Cédric Mandjeck

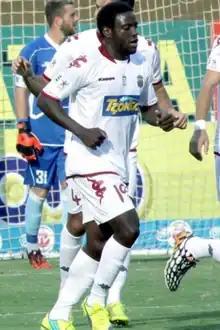
Cédric Mandjeck, Cameroonian footballer

Jacques Parfait Cédric Mandjeck (born 8 April 1993), commonly known as Cédric Mandjeck, is a Cameroonian footballer who plays for Beauregard Rennes in the French Régional 2.